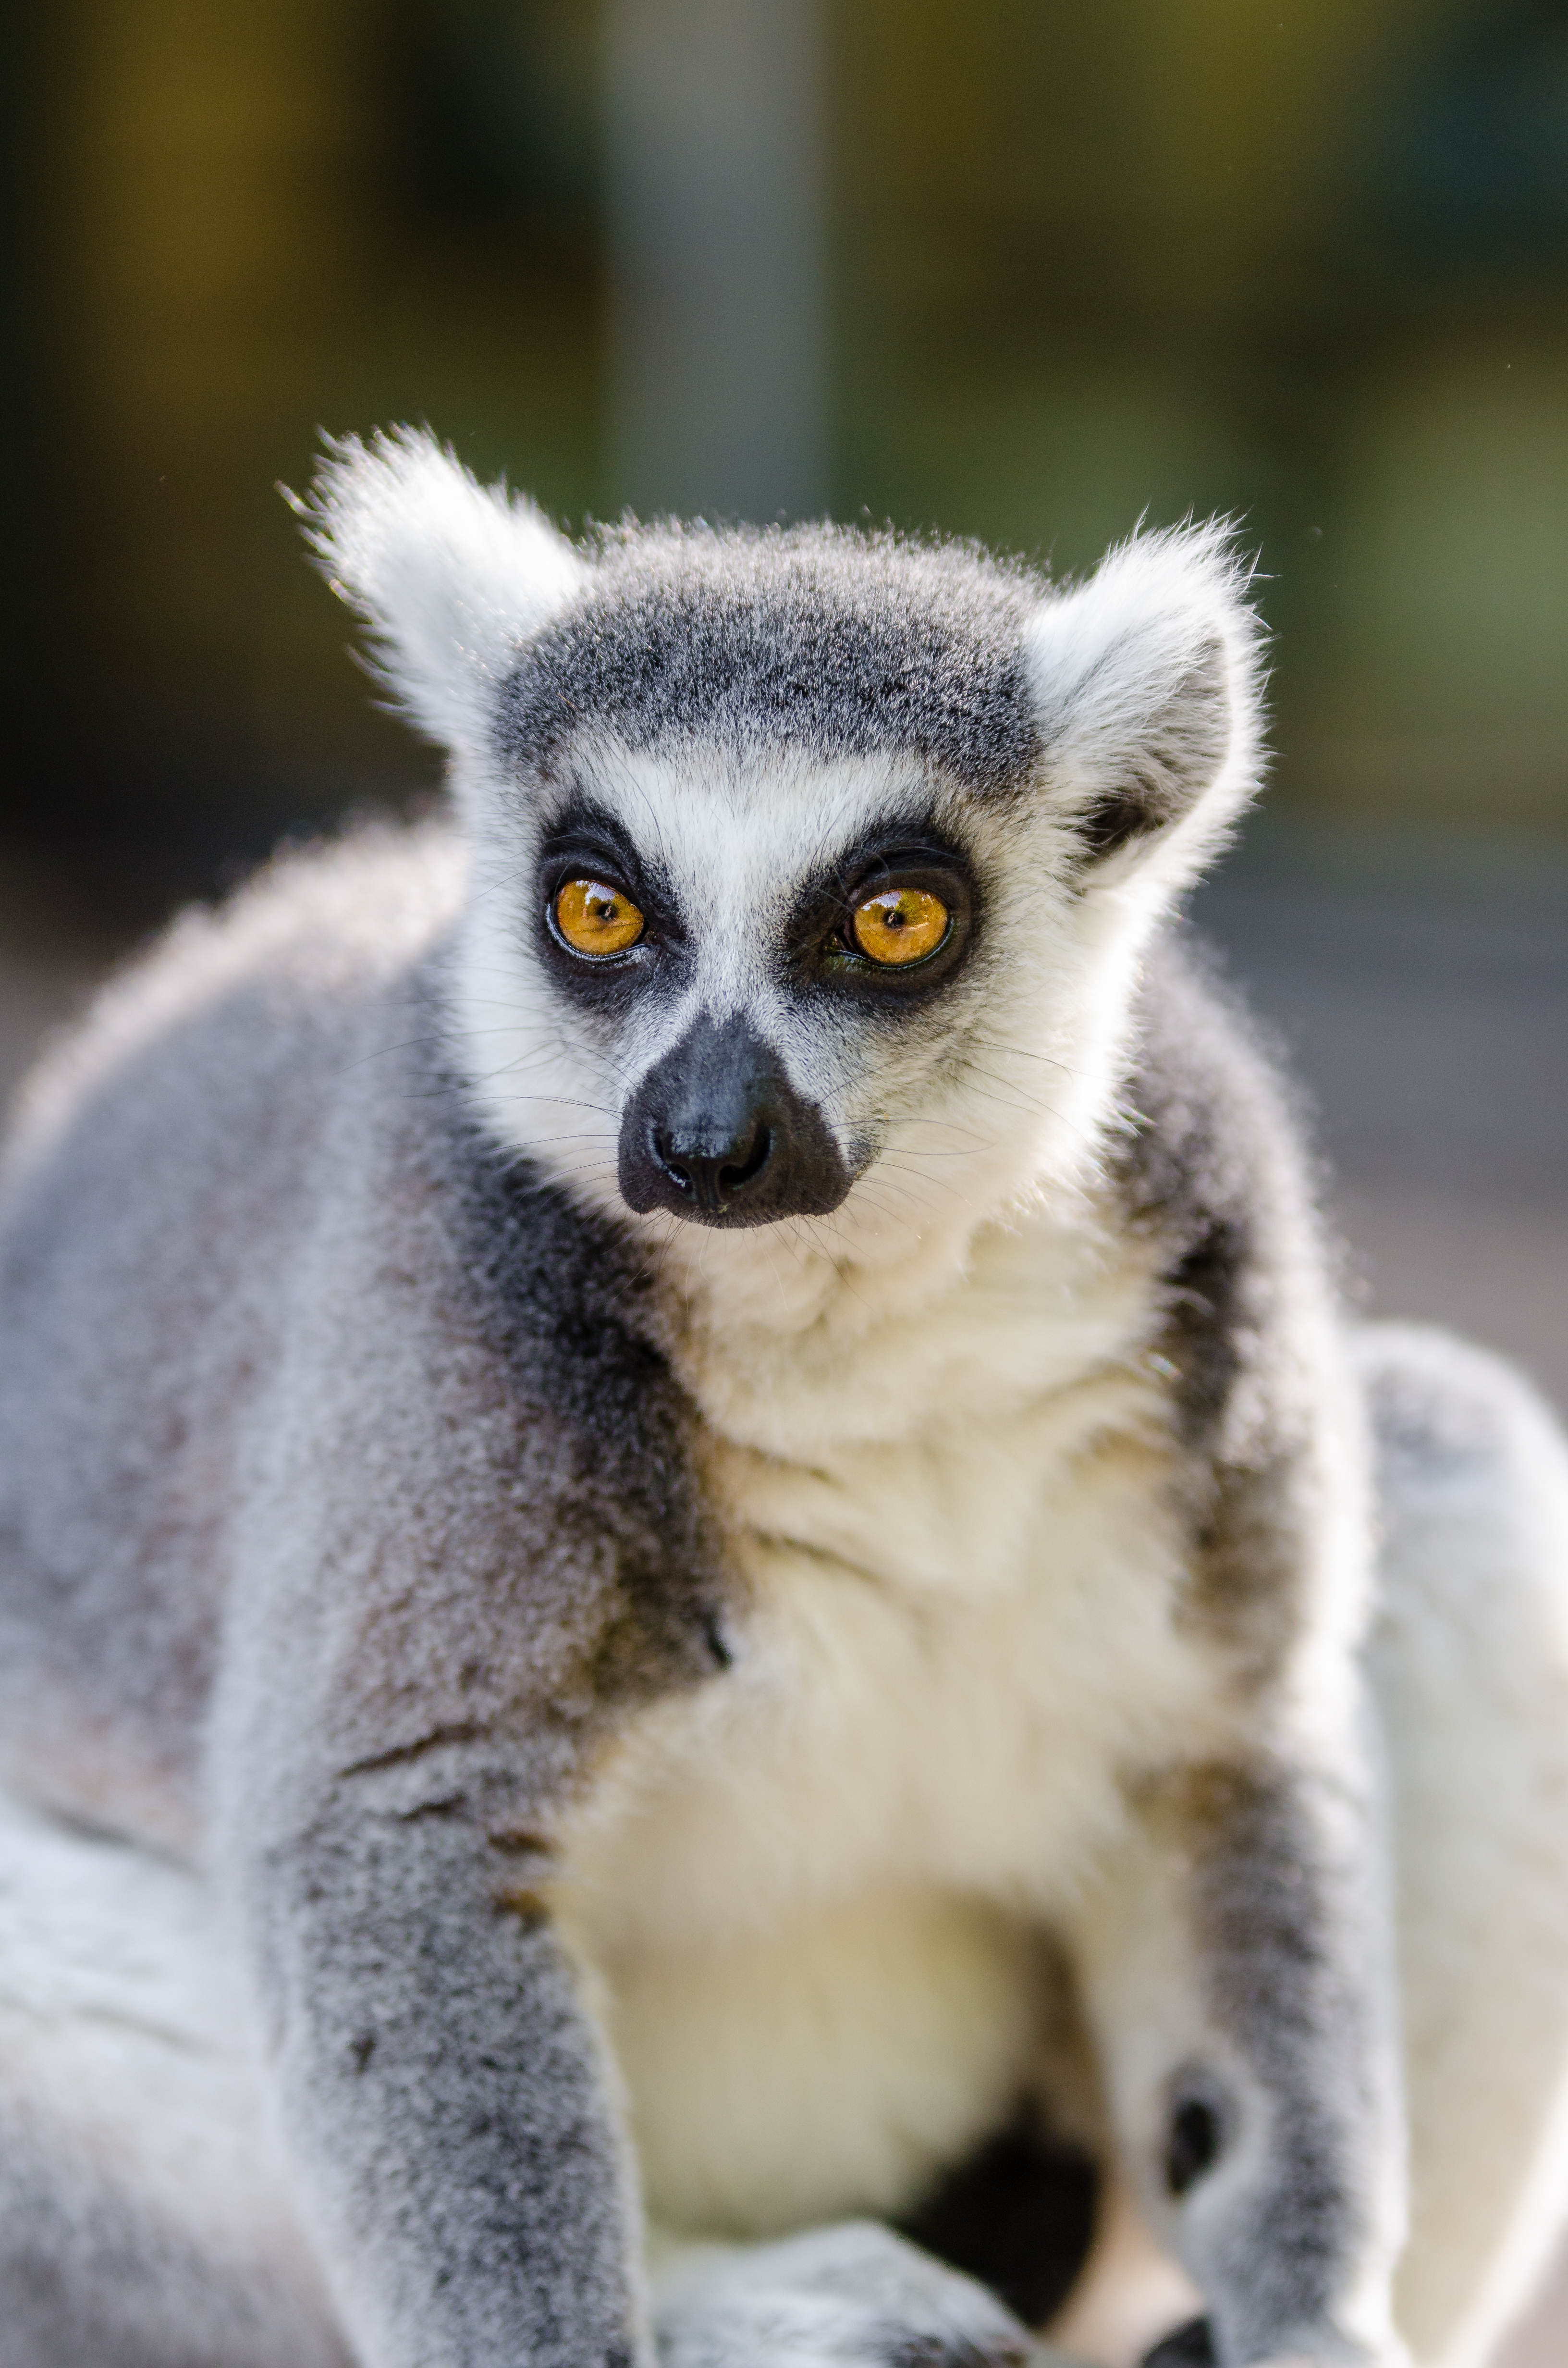
animal, wildlife, zoo, mammal, fauna, primate, close up, whiskers, madagascar, vertebrate, lemur